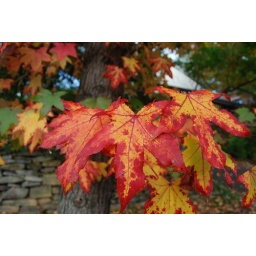
This tree had the weirdest specks all over the leaves! It was like the red was taking over the leaf like some weird disease!